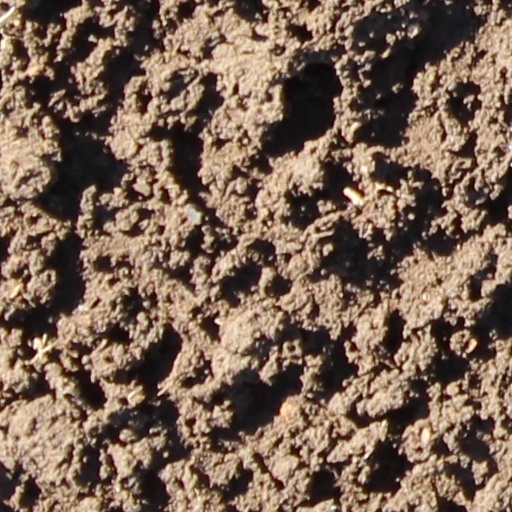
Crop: wheat